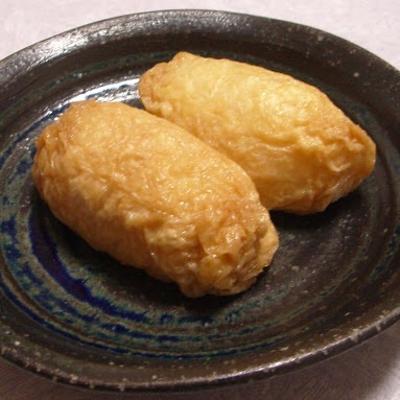
回答: 女の子の家に遊びに行ったらお昼ご飯でおいなりさんが出てきた......♪もしかしてだけど〜